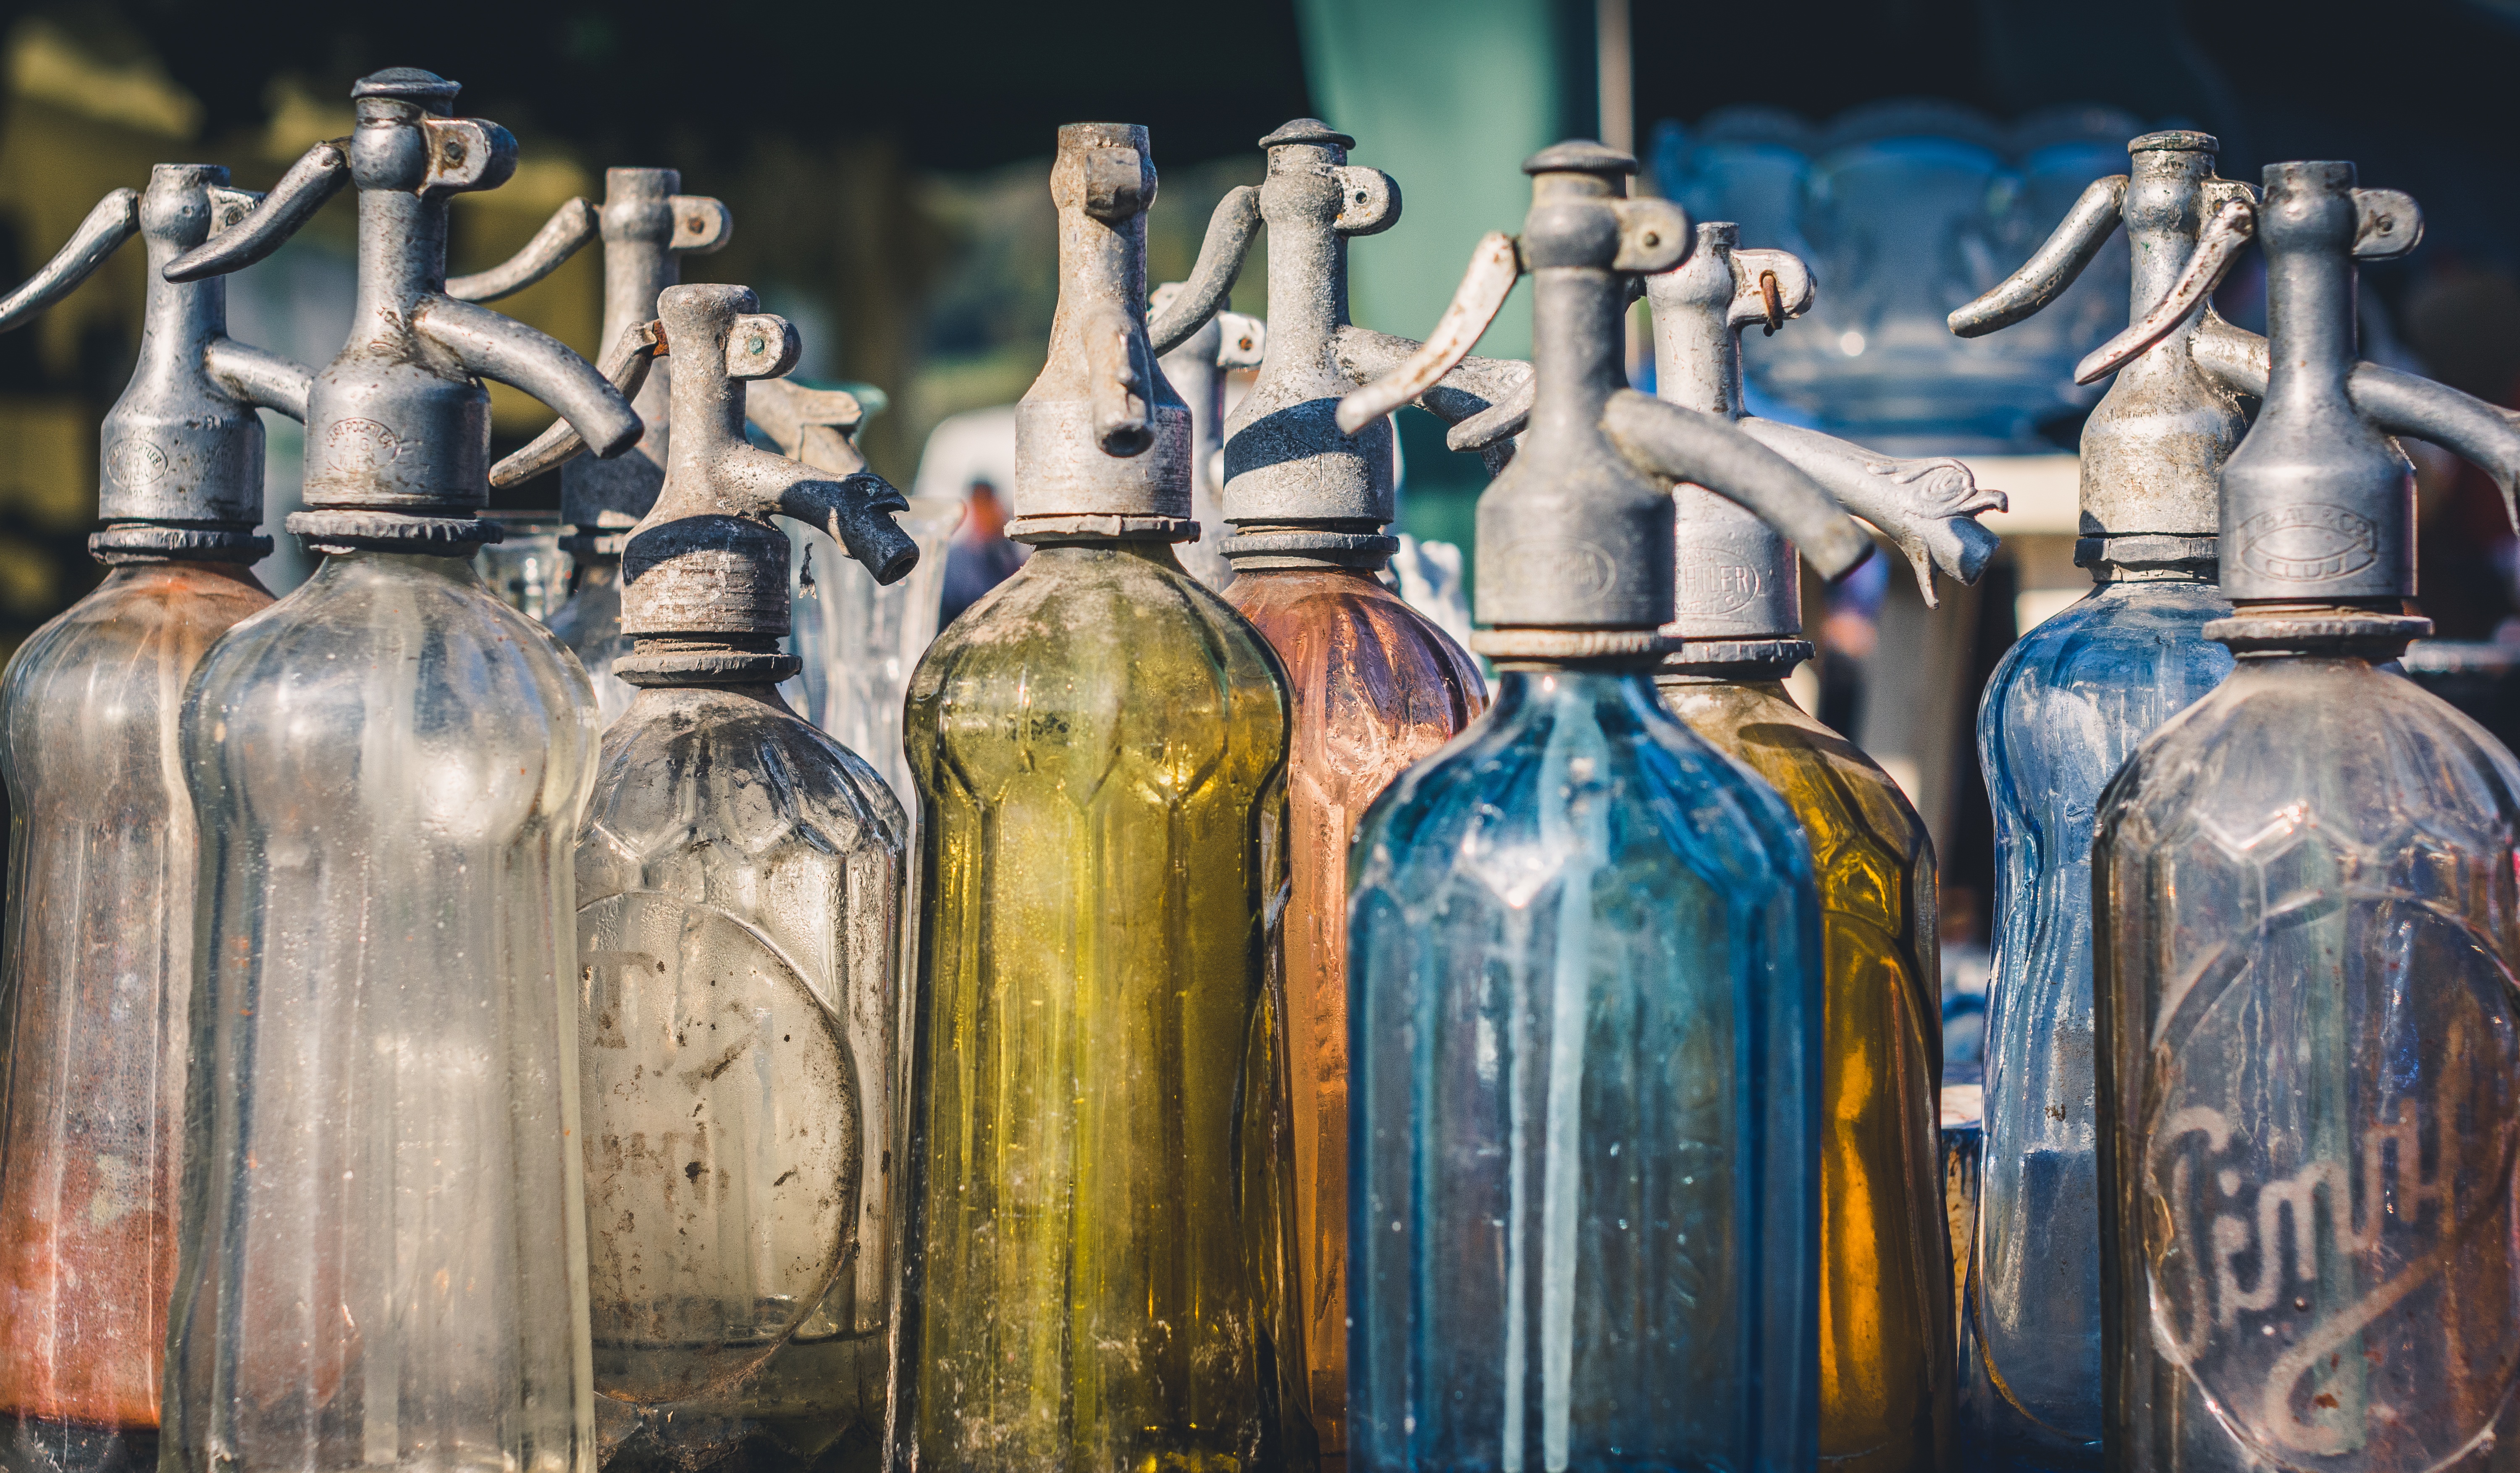
water, vintage, retro, glass, old, dry, macro, drink, bottle, empty, colorful, closeup, still life, tableware, painting, pump, glass bottle, decorative, bottles, beer bottle, style, detail, feeder, several, distilled beverage, drinkware, dosing